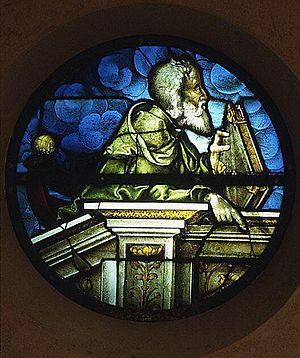
vitrail de Valentin Bousch, Metz, 1532